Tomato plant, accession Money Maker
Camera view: horizontal (90 deg, fisheye); turntable rotation: 90 degrees
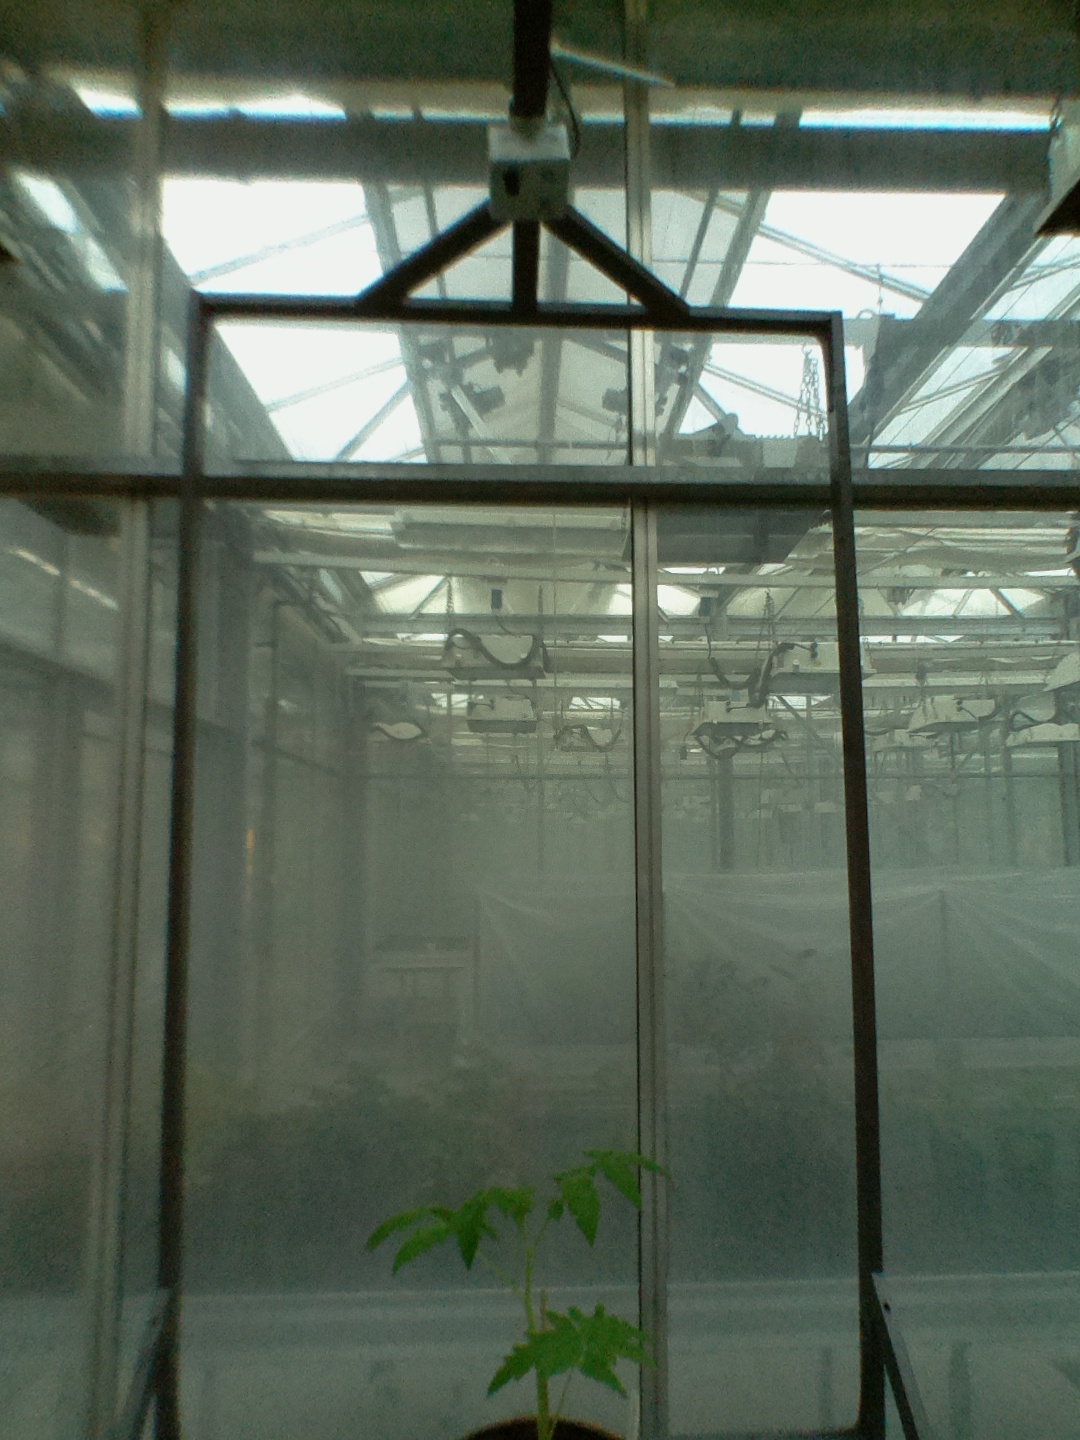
BBCH growth stage 13: 6 of true leaves visible